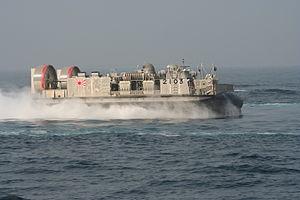
La classe Osumi sont des Landing Platform Dock de la Force maritime japonaise d'auto-défense. Dotés d'un pont d'envol continu et d'un radier, ils sont néanmoins dénommés Landing Ship Tank pour des raisons politiques liées à la constitution pacifiste du Japon. Ils sont conçus officiellement pour déployer des forces terrestres et des véhicules vers les garnisons éloignées de l'archipel et non sur des rives ennemies, comme lors des opérations de maintien de la paix au Timor oriental ou en Irak. À bord de ces navires il y un escadron de 6 hélicoptères qui a comme mission le transport de troupes et de l'équipement et des embarcations de débarquement.